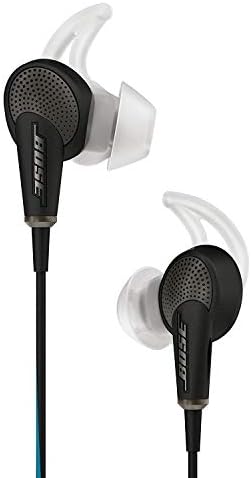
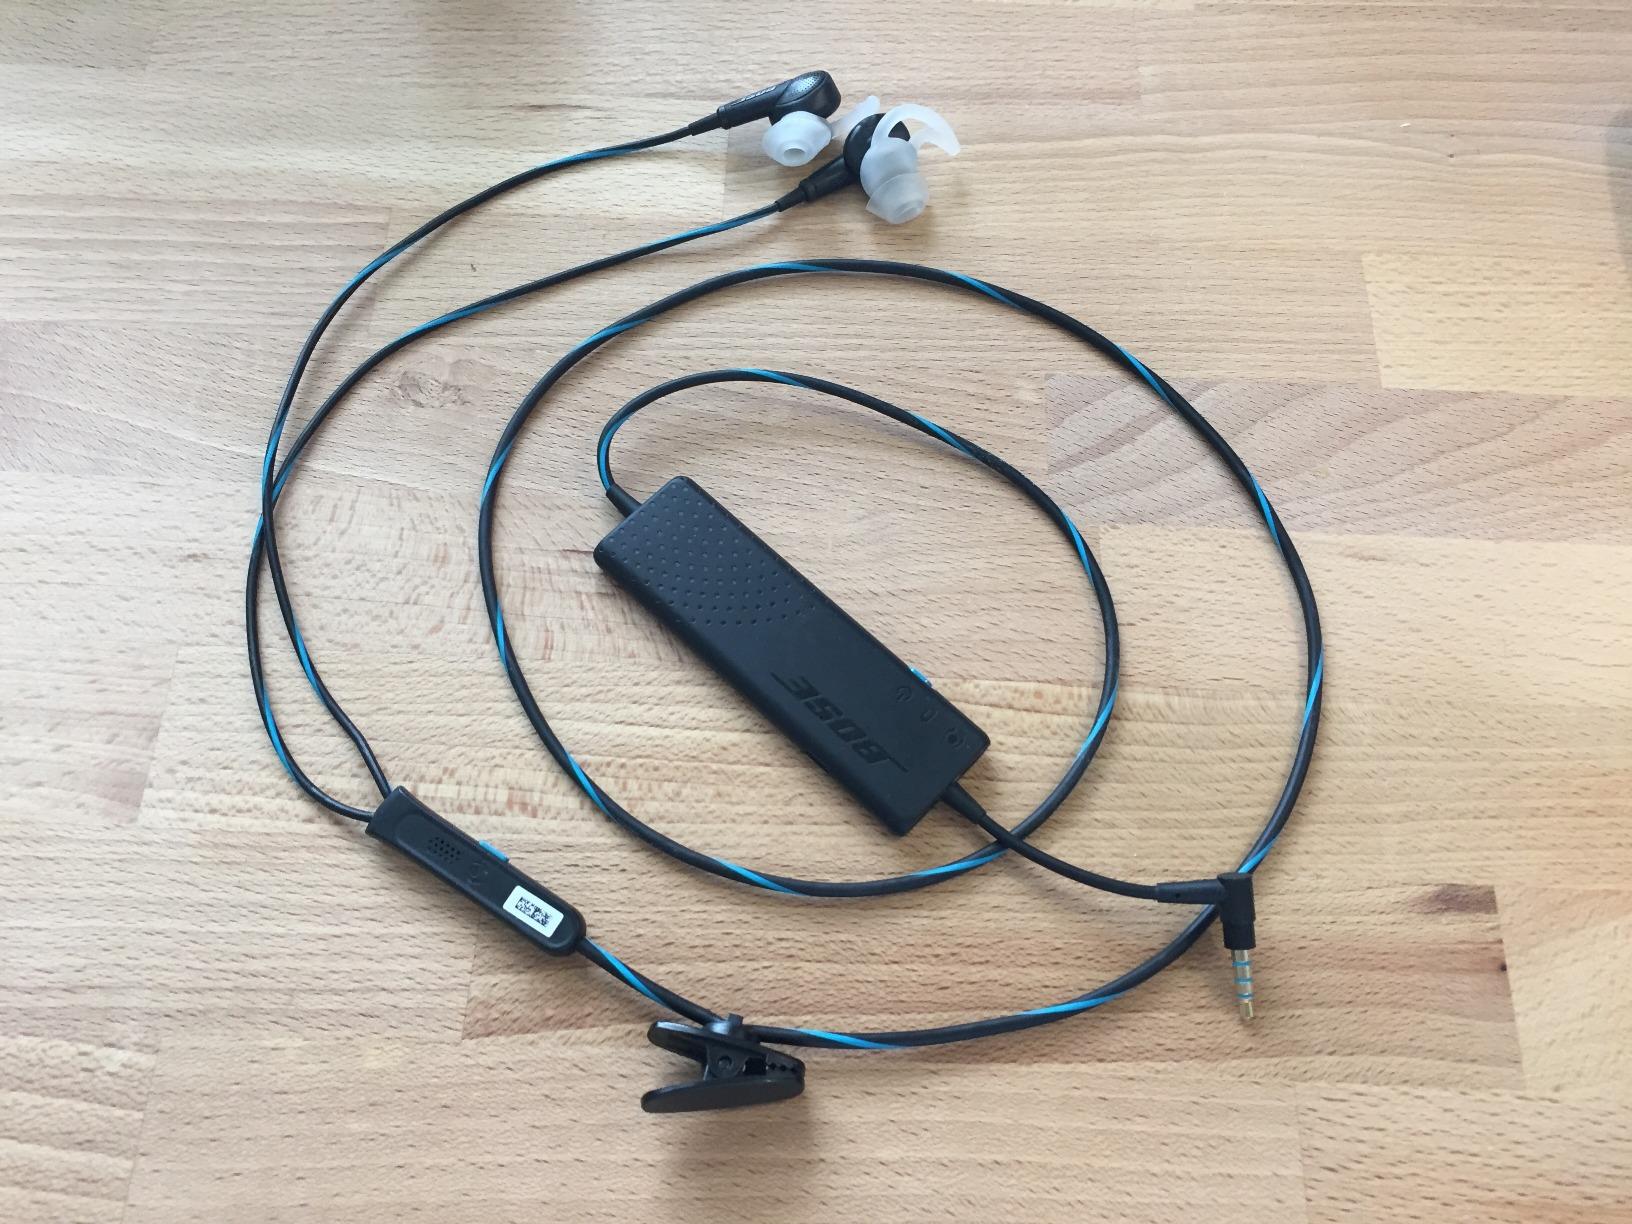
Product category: headphones
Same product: yes